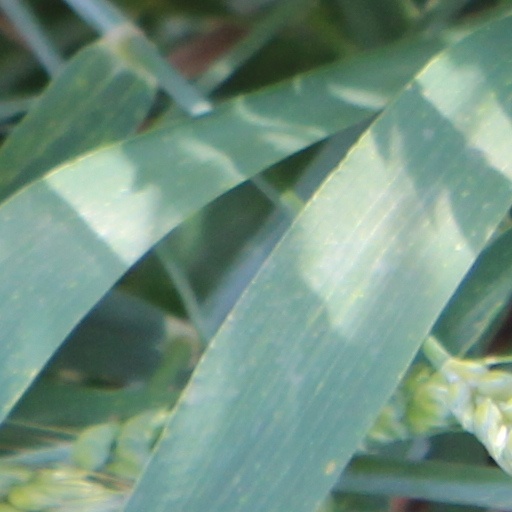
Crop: wheat